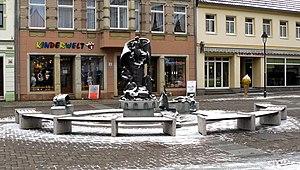
Döbeln est une ville de Saxe, située dans l'arrondissement de Saxe centrale, dans le district de Chemnitz.